History of the Georgia Institute of Technology

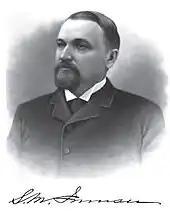
Samuel M. Inman, an early and lifelong supporter of Georgia Tech

McDaniel appointed a commission in January 1886 to organize and run the school. This commission elected Harris chairman, a position he would hold until his death. Other members included Samuel M. Inman, Oliver S. Porter, Judge Columbus Heard, and Edward R. Hodgson; each was known either for political or industrial experience. Their first task was to select a location for the new school. Letters were sent to communities throughout the state, and five bids were presented by the October 1, 1886, deadline: Athens, Atlanta, Macon, Penfield, and Milledgeville. The commission inspected the proposed sites from October 7 to October 18. Patrick Hues Mell, the president of the University of Georgia at that time, believed that it should be located in Athens with the university's main campus, like the Agricultural and Mechanical Schools.